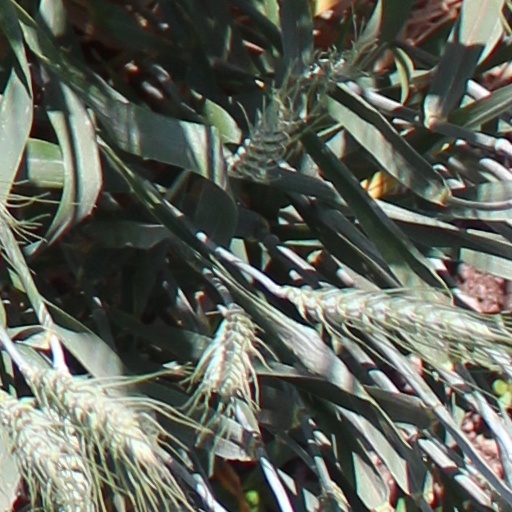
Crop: wheat